Vampire: The Masquerade

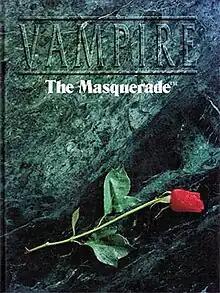
Second edition cover

Vampire: The Masquerade is a tabletop role-playing game (tabletop RPG), created by Mark Rein-Hagen and released in 1991 by White Wolf Publishing, as the first of several Storyteller System games for its World of Darkness setting line. It is set in a fictionalized "gothic-punk" version of the modern world, where players assume the role of vampires, referred to as "Kindred" or "Cainites", who struggle against their own bestial natures, vampire hunters, and each other.